Peißen station

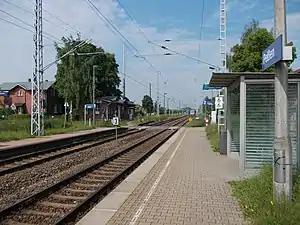
2013

Peißen station is a railway station in the municipality of Peißen, located in the Saalekreis district in Saxony-Anhalt, Germany.